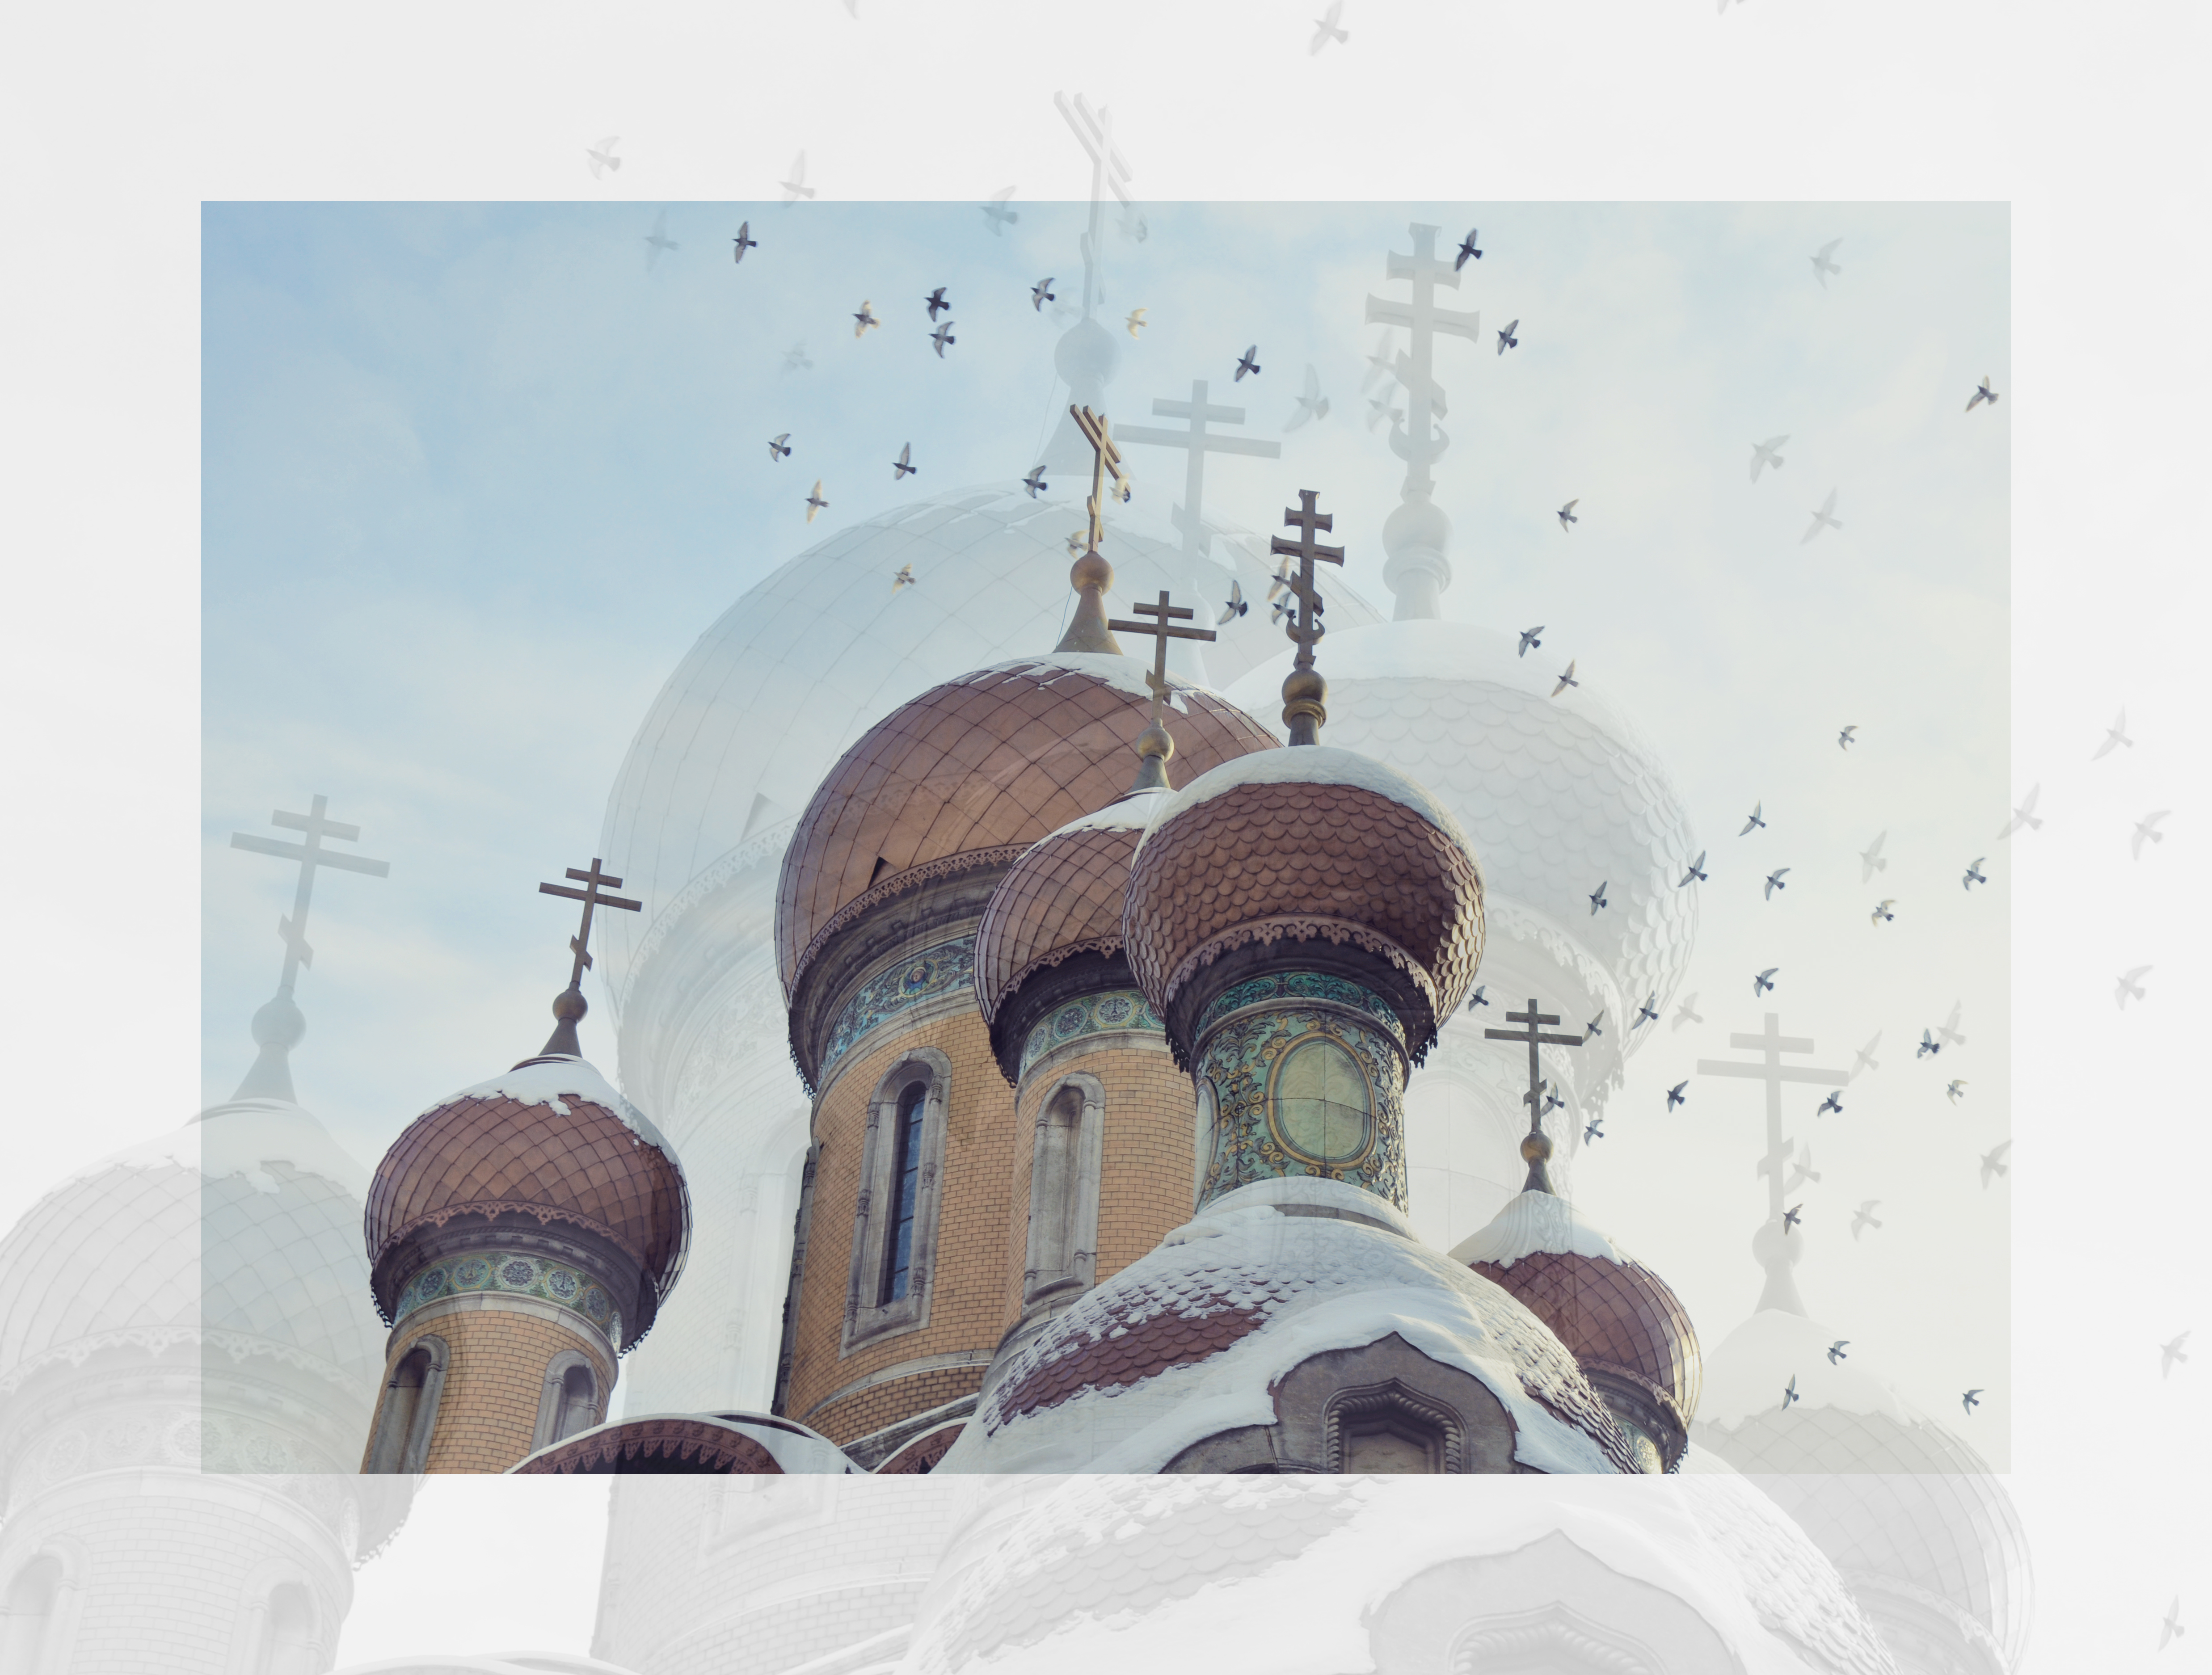
architecture, photography, building, monument, photo, religion, church, christian, christmas, onion, painting, photos, religious, nativity, cool image, de, sketch, drawing, illustration, churches, fotografie, christianity, romana, orthodox, eastern, russian, noel, xmas, romania, bucharest, domes, bor, biserica, arhitectura, orthodoxy, romanian, ortodoxa, patrimoniu, ortodoxia, ortodoxie, cretinism, cretin, ecclesiastical, bisericeasc, cladire, edificiu, bucuresti, bisericarusa, bisericastudentilor, paraclisuluniversitar, lmibiima18814, craciun, incarnation, cupole, domnului, nasterea, modern art, watercolor paint